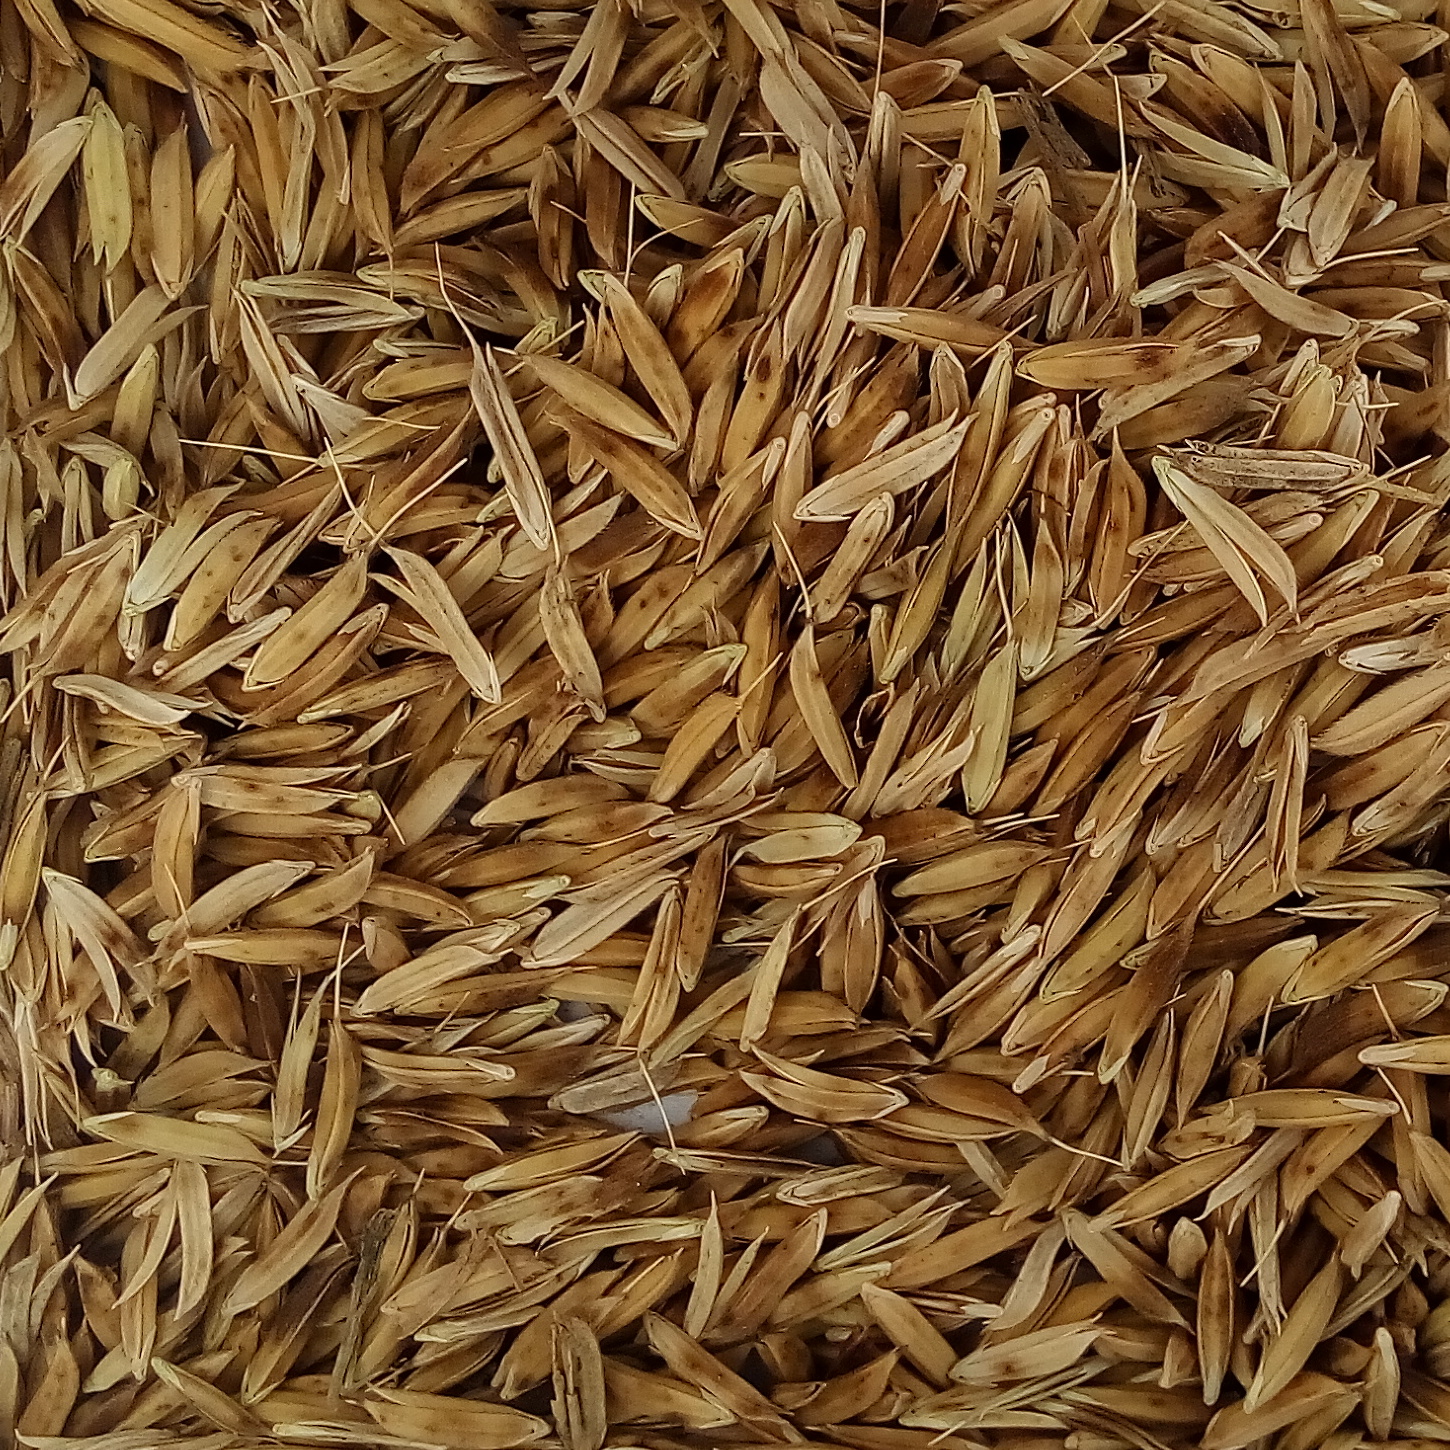
Rice seed variety: DHBT_3